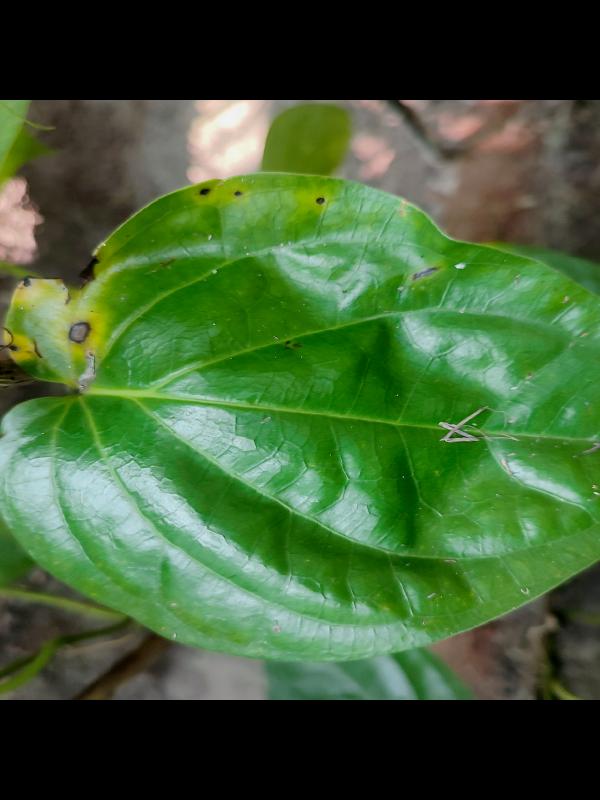
Label: Bacterial_Leaf_Disease